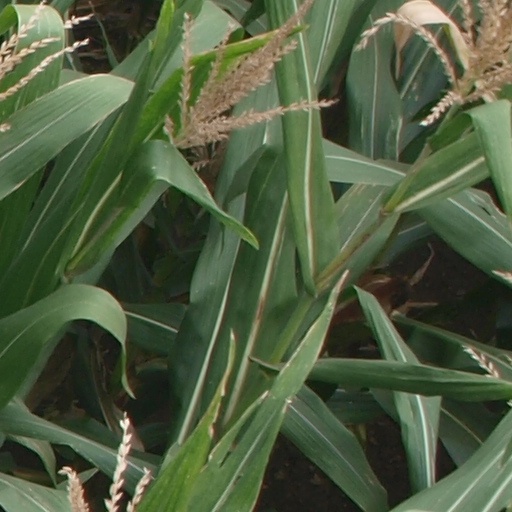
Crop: maize; corn